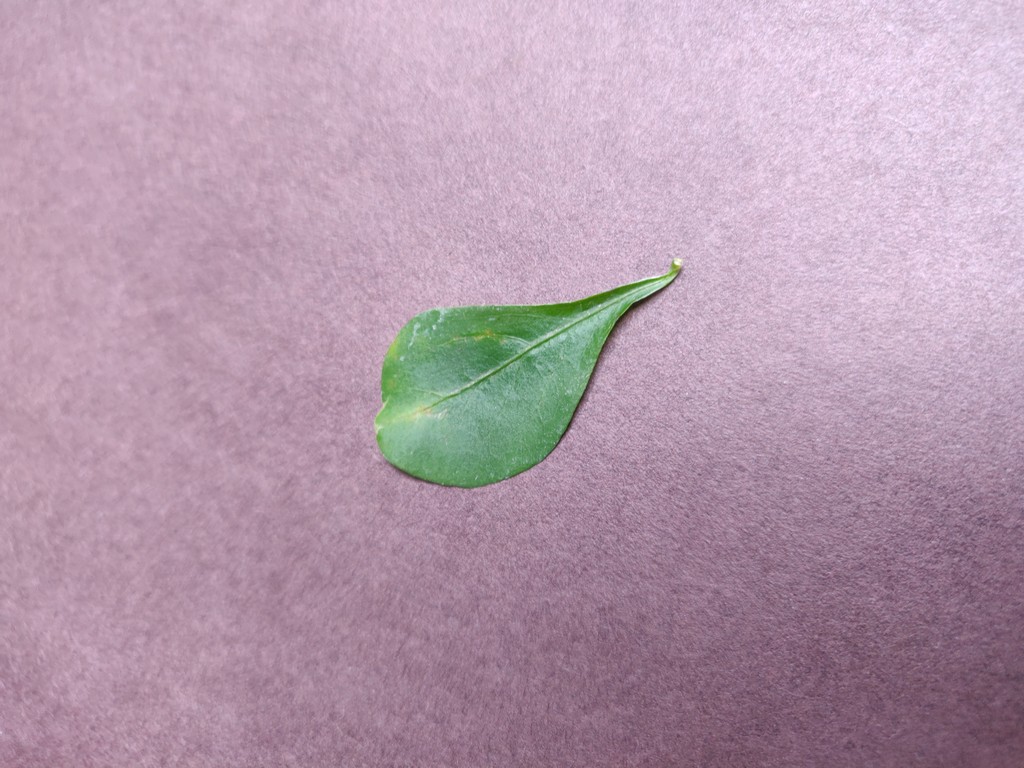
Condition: Unhealthy
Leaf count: single
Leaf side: front